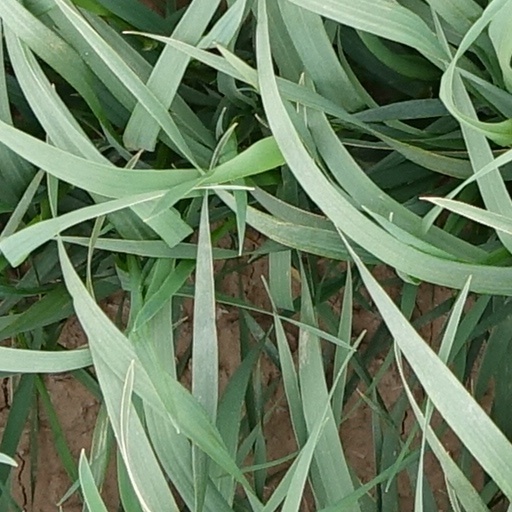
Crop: wheat